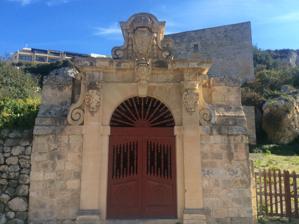
Building: Mistra Gate
Country: Unknown
Year built: 1760
Gateway in St. Paul's Bay, Malta Mistra Gate Bieb tal-Mistra View of the Mistra Gate General information Status Intact Type Gateway Architectural style Baroque Location St. Paul's Bay , Malta Coordinates 35°57′11.4″N 14°22′58.3″E / 35.953167°N 14.382861°E / 35.953167; 14.382861 Completed 1760 Renovated 1937 and 1995–98 (major restorations) Client Monte della Redenzione degli Schiavi Owner Government of Malta Technical details Material Limestone Mistra Gate ( Maltese : Bieb tal-Mistra ) is an ornate gateway in the limits of St. Paul's Bay , Malta . It was built in 1760 as the entrance to a large estate belonging to the Monte della Redenzione degli Schiavi . The gate was extensively restored in 1937 and again in the 1990s. History The Mistra Gate was built in 1760 as the main gateway to a large estate which belonged to the Monte della Redenzione degli Schiavi , an institution which had been set up by Alof de Wignacourt in 1607 in order to redeem Christian slaves in Muslim territories. The estate had been bequeathed to the Monte di Redenzione by the noblewoman Caterina Vitale in 1619, and it included the land on which Selmun Palace was later built. The gate and farmhouse The Mistra Gate is built in the Baroque style, and it is decorated with the coats of arms of Grand Master Manuel Pinto da Fonseca , the Monte di Redenzione, Balì Claudius de Montagne de Lafeuliere and Balì Carlo Maria Olgiati. A farmhouse which was also part of the estate is located close to the gate. In addition, a marker indicating the limits of the property belonging to the Monte di Redenzione can also be found nearby. The estate became government property in 1798, when the funds of the Monte di Redenzione were transferred to the state during the French occupation of Malta . Restorations The farmhouse near the gate In 1937, the gate was restored by the Public Works Department and the Museums Department. Throughout this restoration, the gate was completely rebuilt, and a new timber door was affixed. The gate deteriorated greatly throughout the 20th century. In 1995 and 1996, students from the Faculty of Architecture and Civil Engineering at the University of Malta surveyed the gate. Since the gate's façade was inclined outwards, it was decided to dismantle and rebuild the gate. The door was replaced once again, and new wooden beams were installed. This restoration was carried out by the NGO Din l-Art Ħelwa and was sponsored by the Corinthia Group of Companies . It was completed in 1998. The gate is located close to the Mistra Bridge . Today, the gate is scheduled as a Grade 1 national monument by the Malta Environment and Planning Authority . The nearby farmhouse and property marker are scheduled as Grade 2. Further reading Cassar Pullicino, Joseph. "The Order of St. John in Maltese Folk-Memory" . Melitensia. p. 151-152. Thake, Conrad Gerald (1996). "The Architectural legacy of Grand Master Pinto" . Treasures of Malta . 2 (2). Fondazzjoni Patrimonju Malti : 39– 43. Republished here References